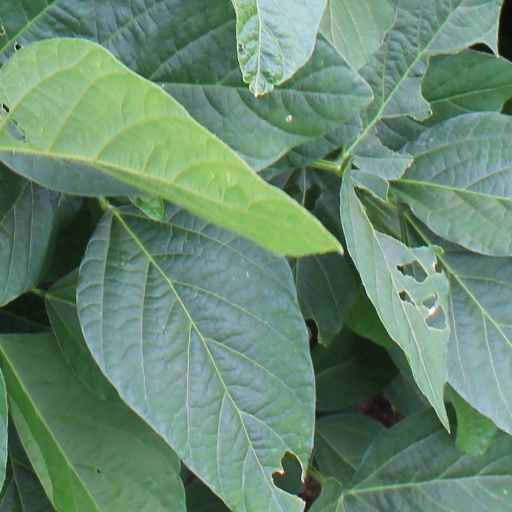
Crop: soybean